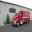
Label: ambulance